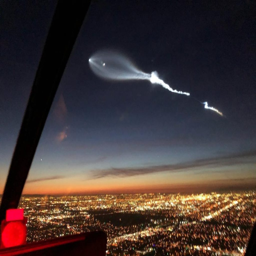
launch leaves a creepy cloud over filming location